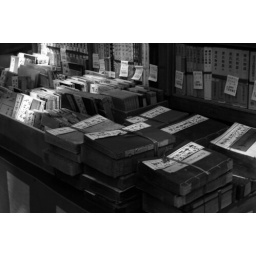
[Digital]Open-air's market of Old second-hand book in Kyoto Japan